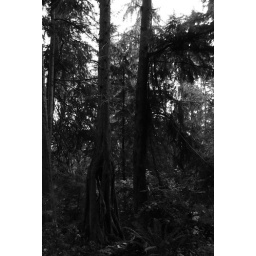
interesting tree in pt. defiance park, Tacoma. It looks like I caught a prehistoric animal striding through the woods.